James Cameron's unrealized projects

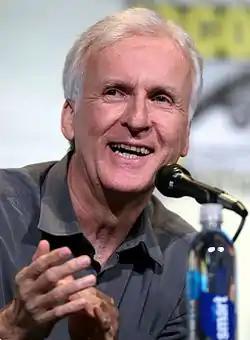
Cameron at the 2016 San Diego Comic-Con for "Aliens: 30th Anniversary".

During his long career, Canadian film director James Cameron has worked on a number of projects which never progressed beyond the pre-production stage under his direction. Some of these projects fell into development hell or are officially cancelled.